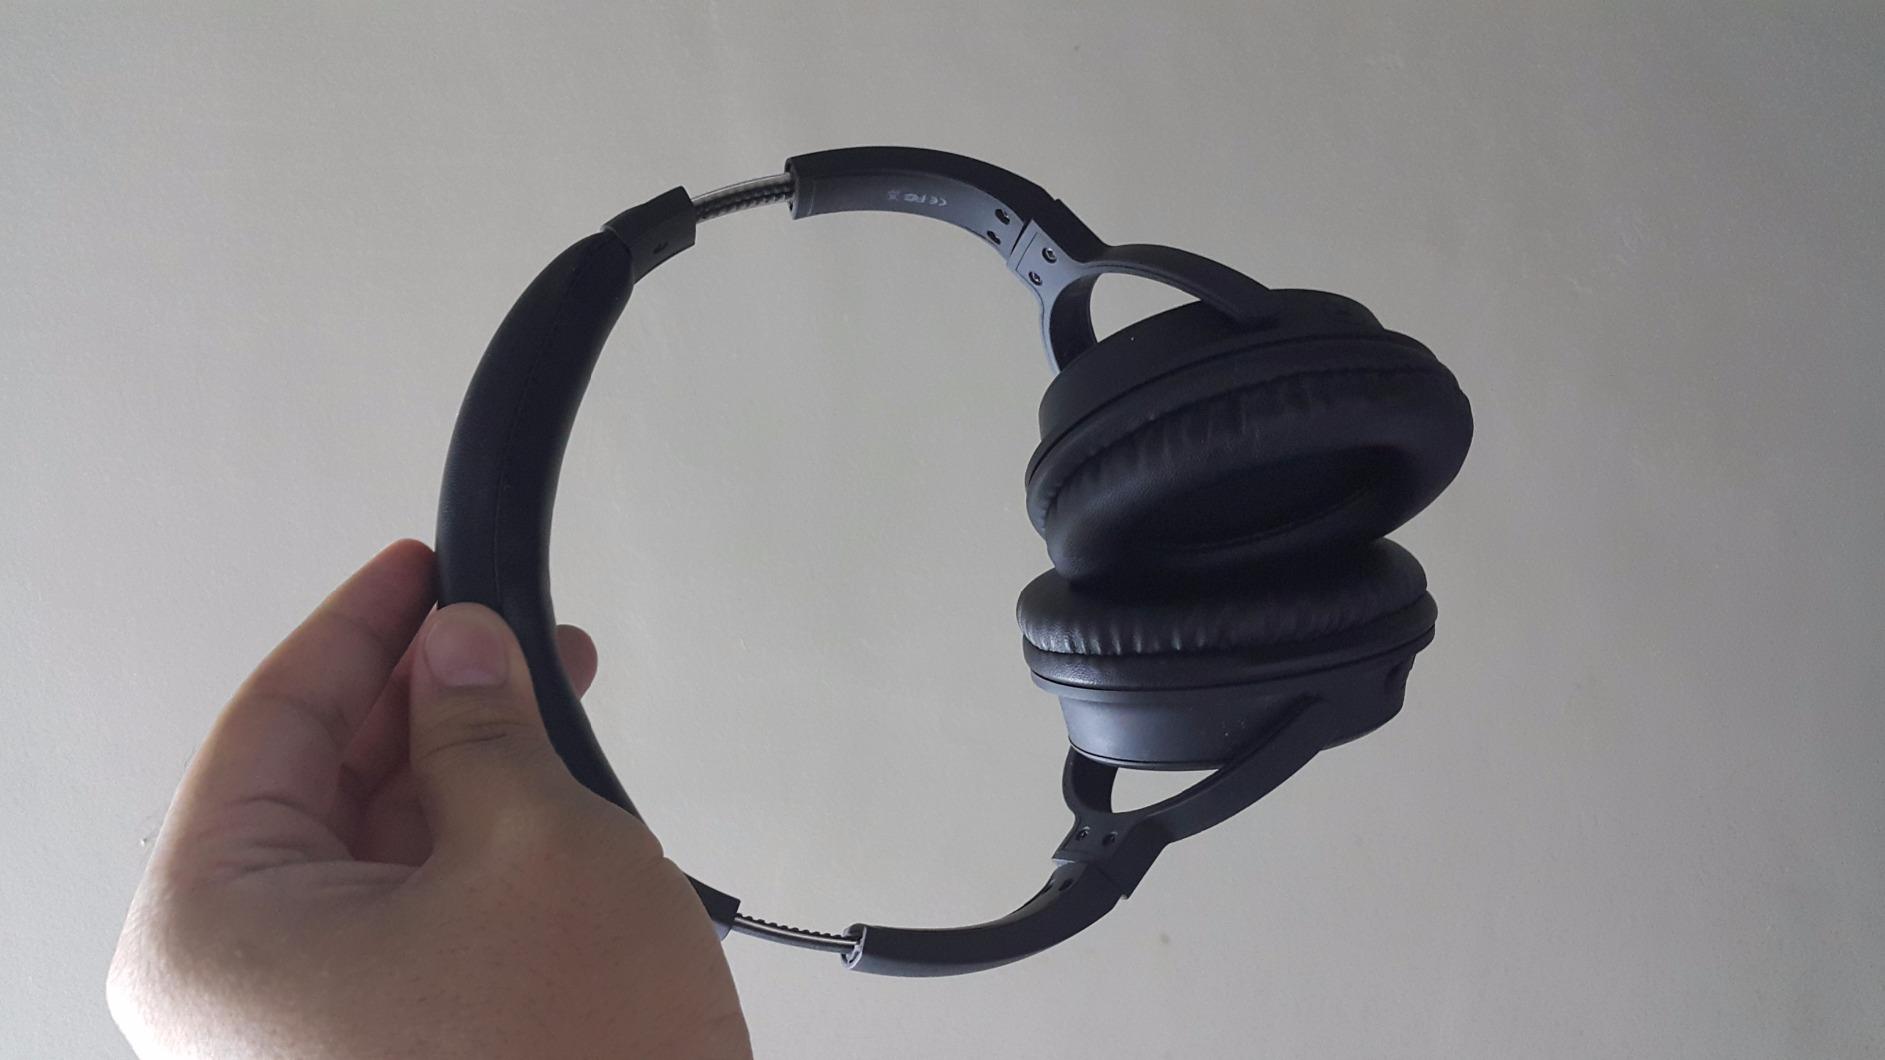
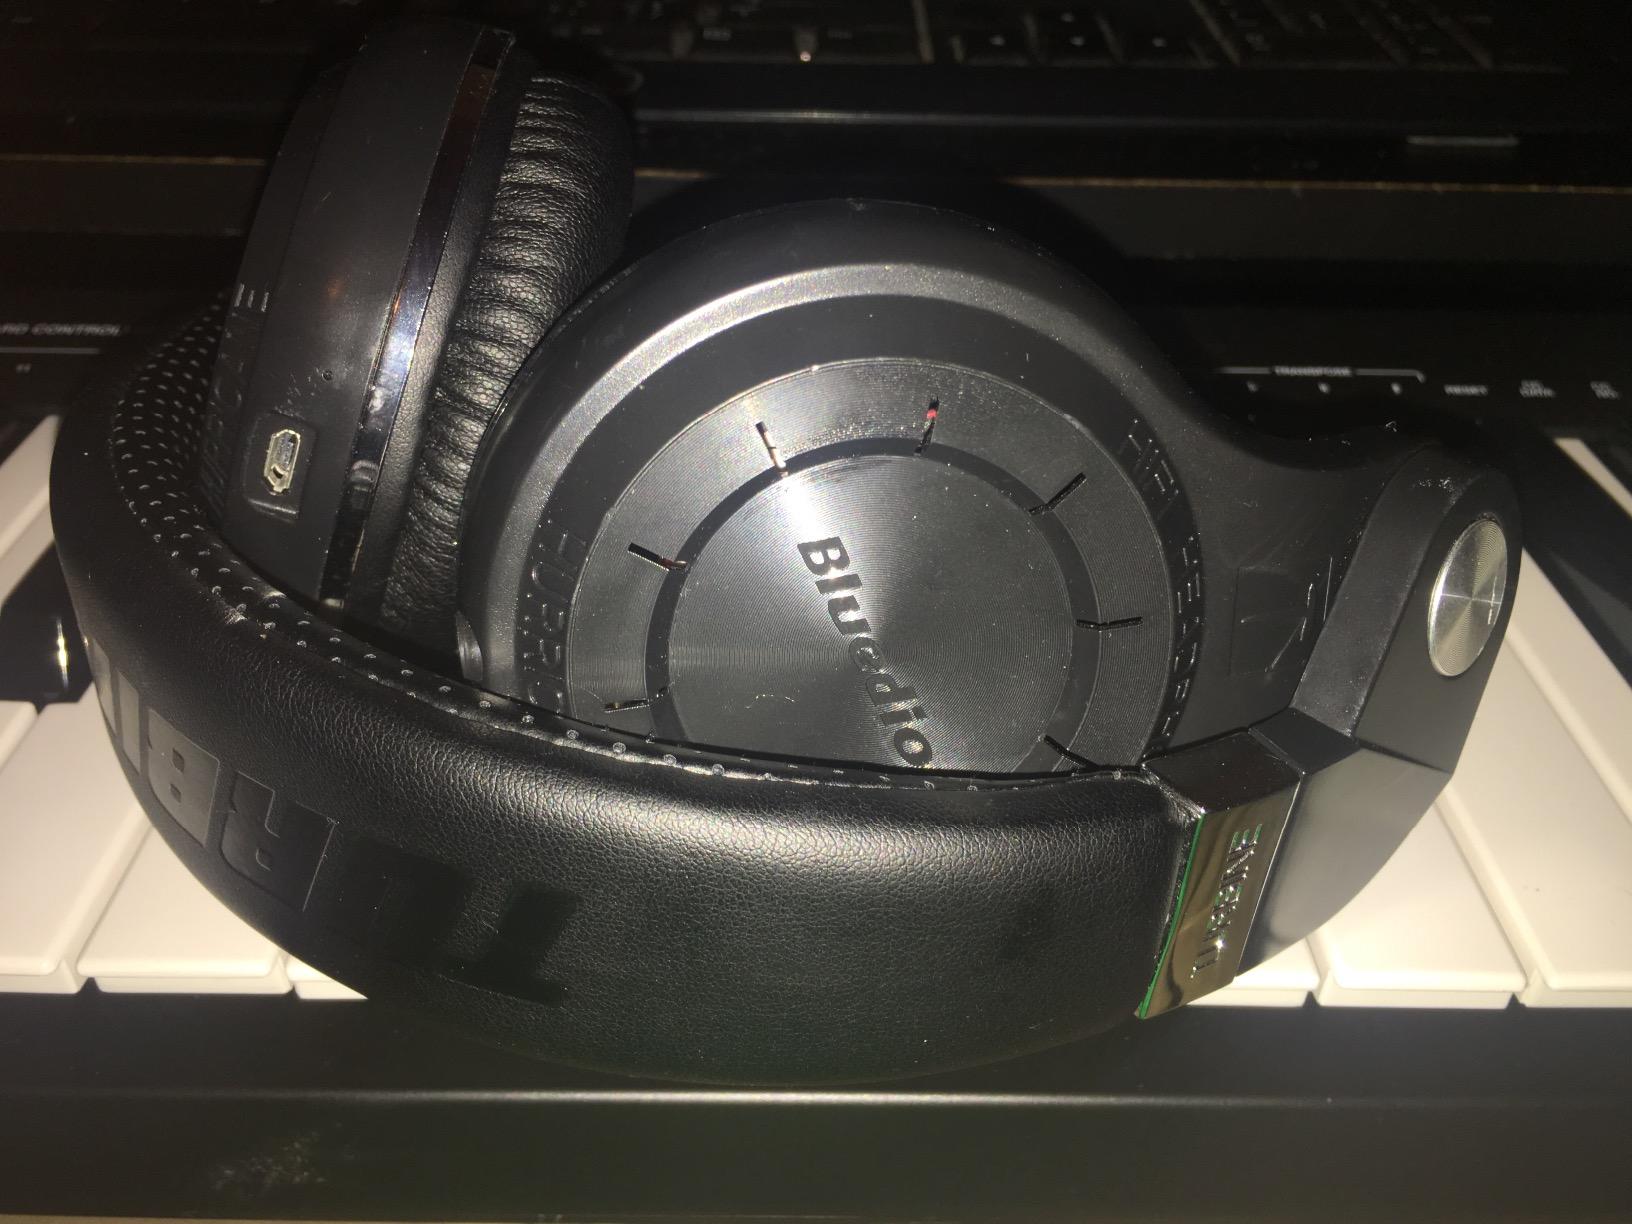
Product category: headphones
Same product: no